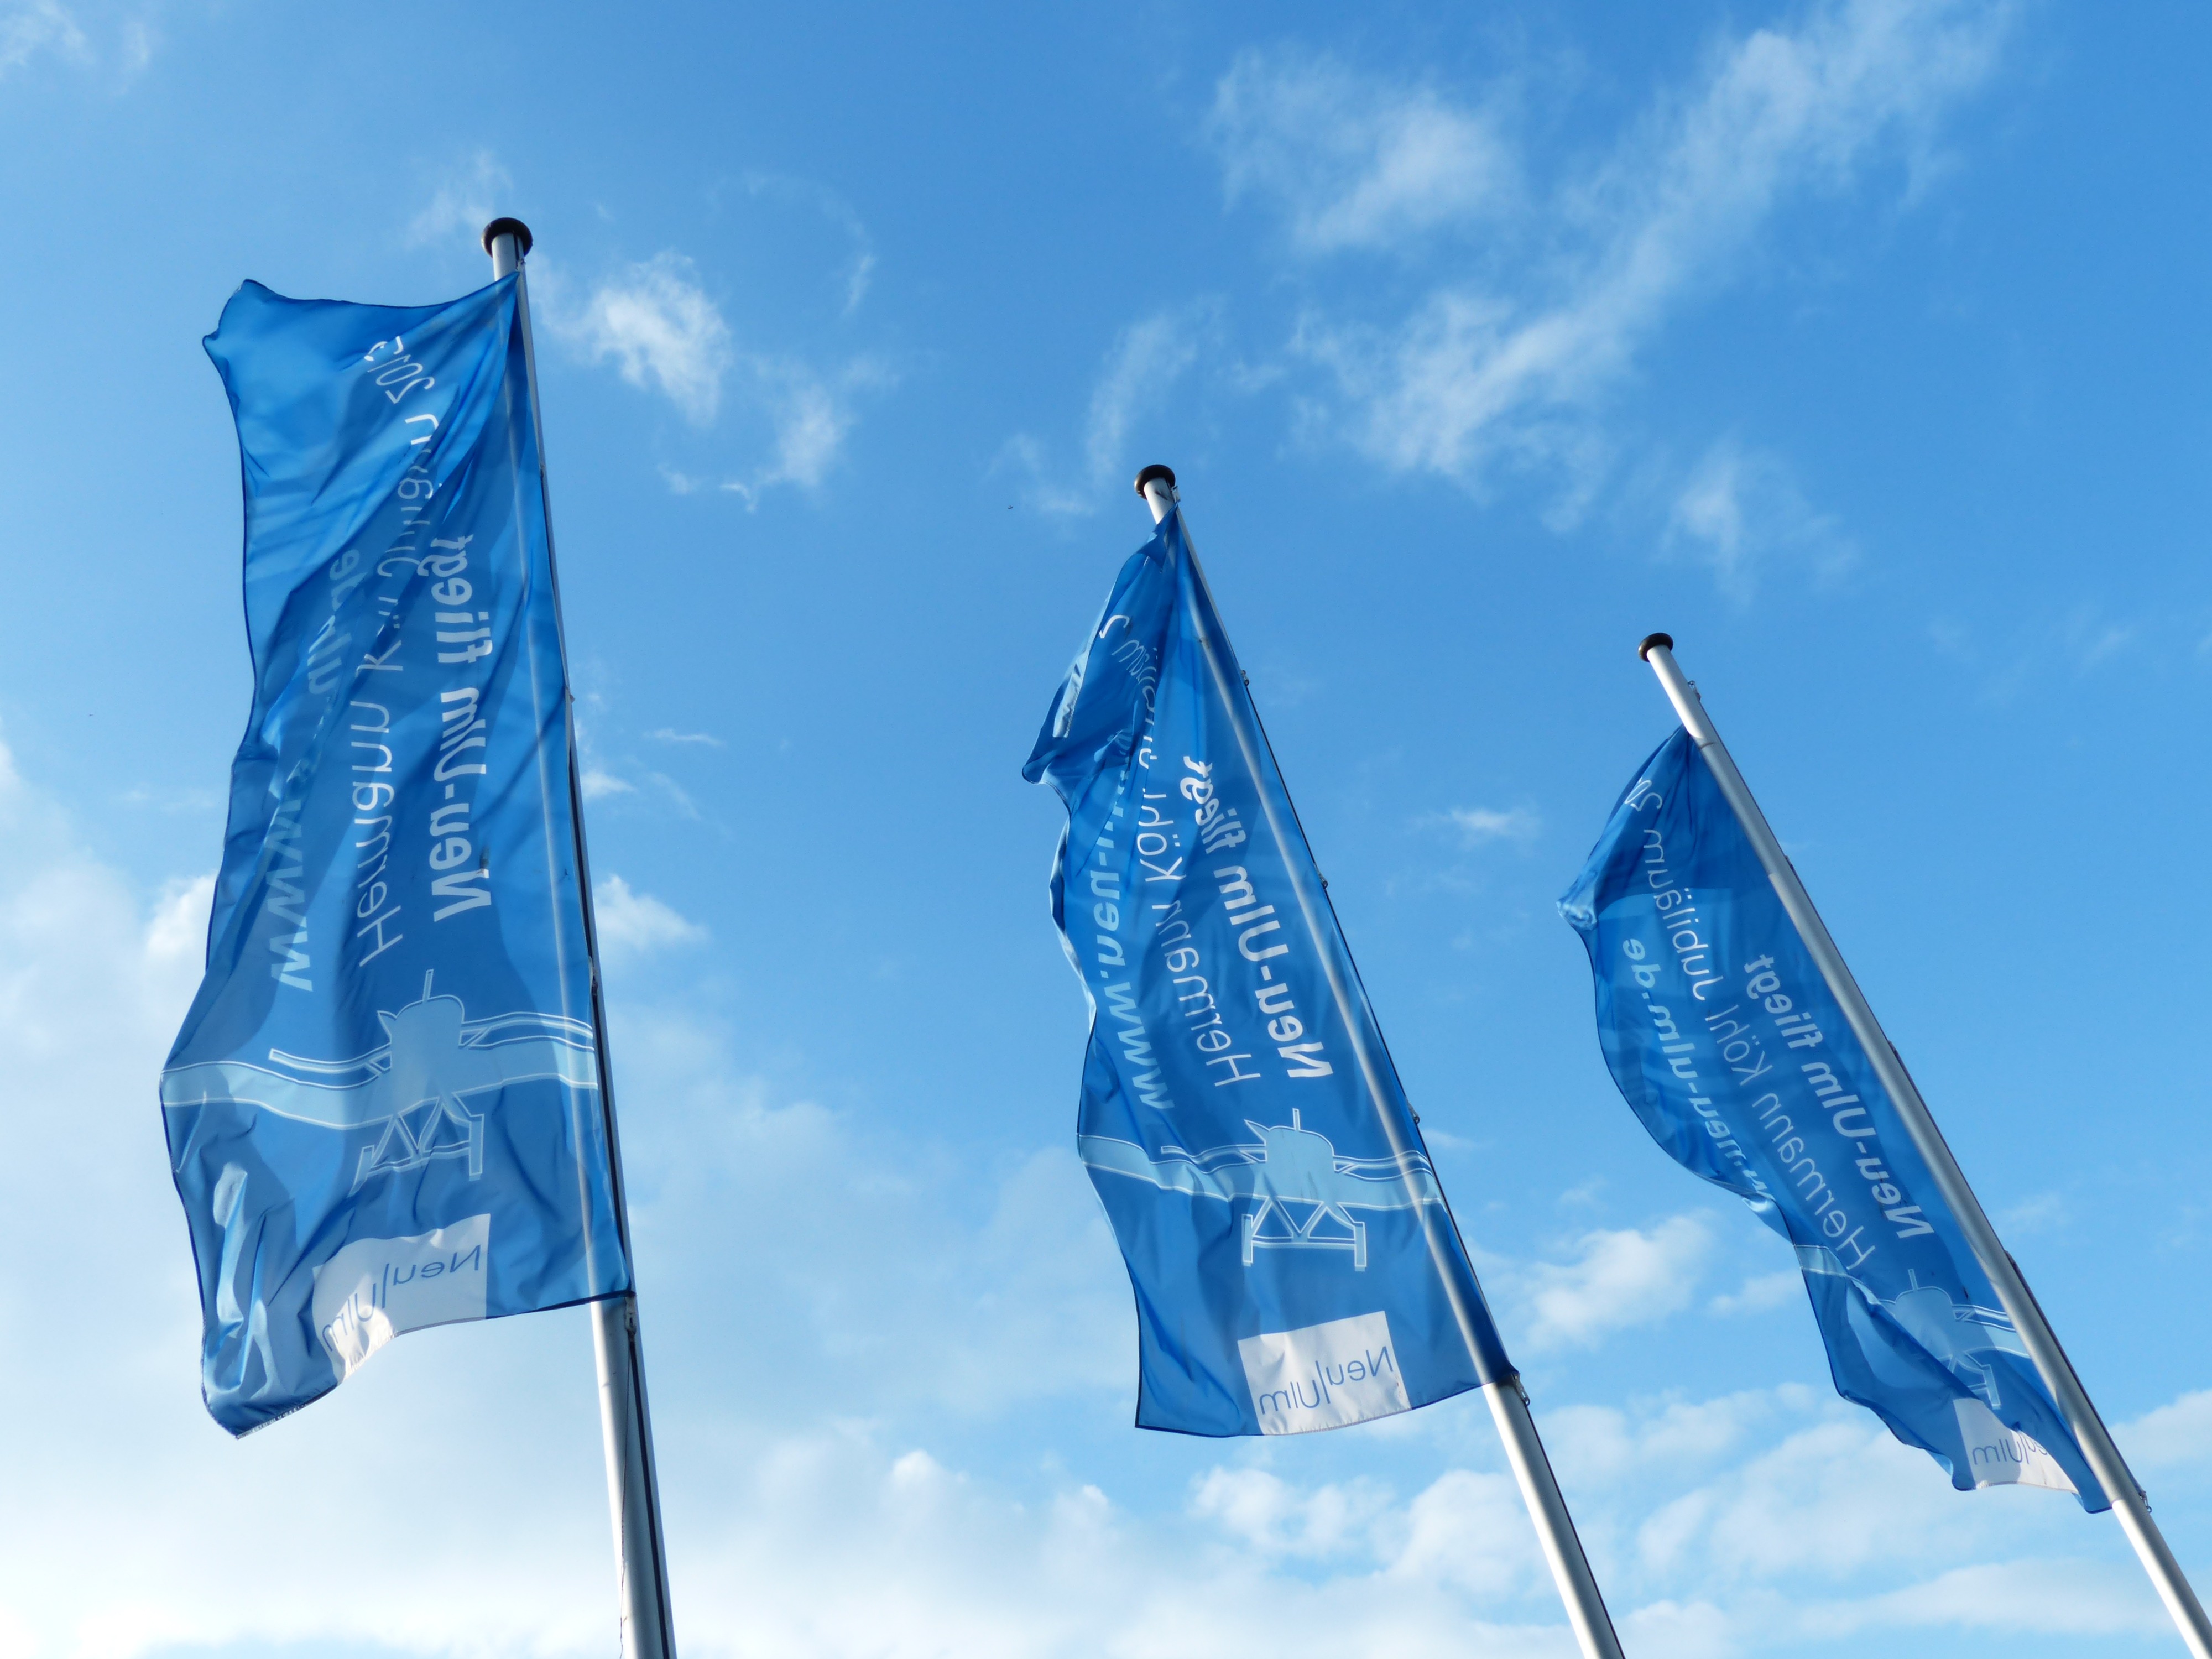
sky, wind, mast, flag, blue, flags, hoist, blow, flutter, hoisted, flagpoles